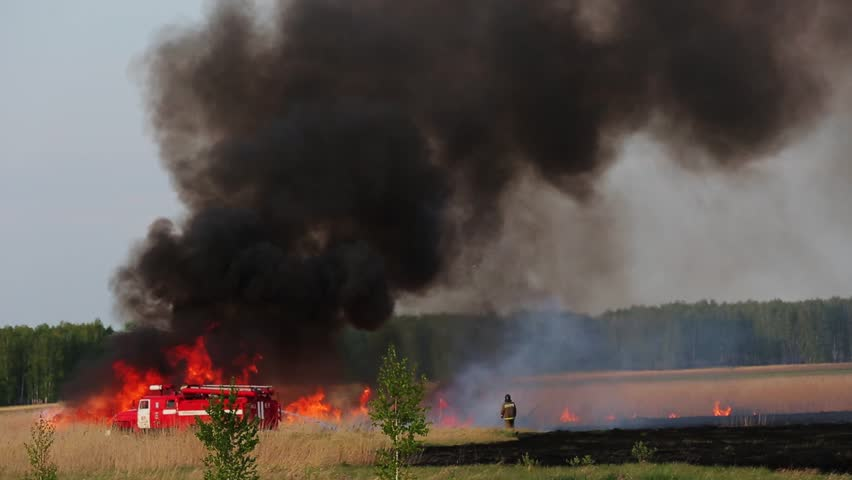
Fire: yes
Smoke: yes